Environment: real
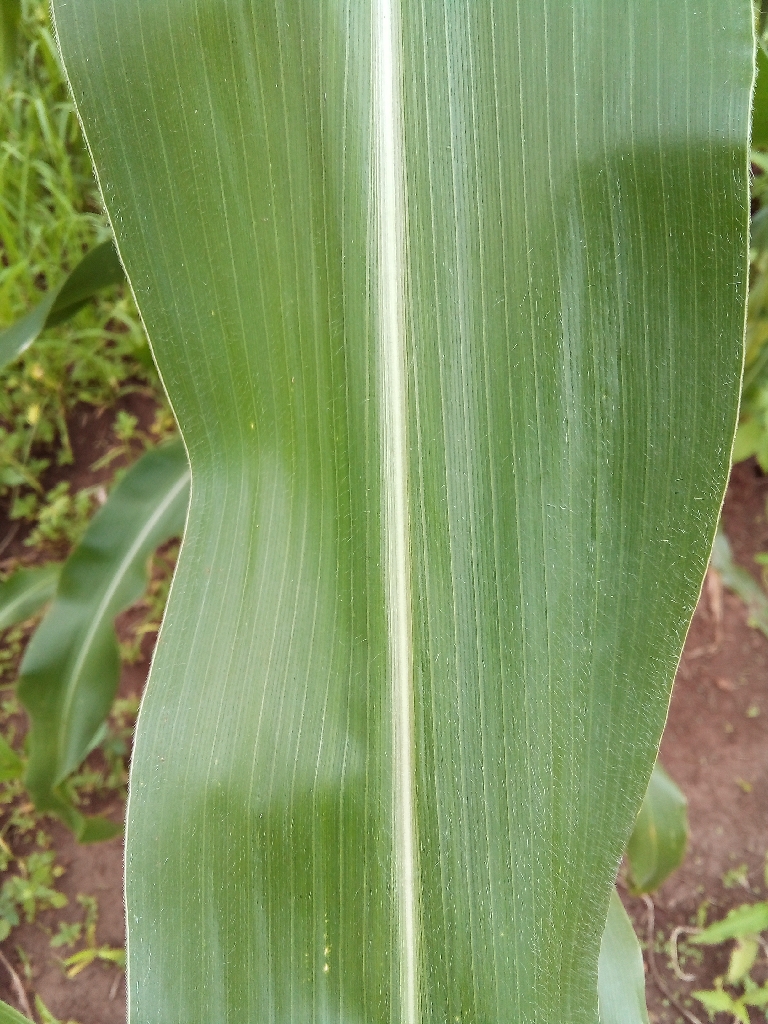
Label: healthy